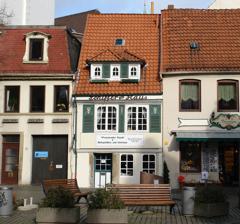
Building: Shipper's House in Bremen
Country: Germany
Year built: 1630
Historic building in Bremen, Germany This article relies largely or entirely on a single source . Relevant discussion may be found on the talk page . Please help improve this article by introducing  citations to additional sources . Find sources: "Shipper's House in Bremen" – news · newspapers · books · scholar · JSTOR ( August 2018 ) The Shipper's House in Bremen, Germany is a building in the oldest district of the Free Hanseatic city of Bremen . The house was registered as an historical monument in 1973 and is in Schnoor . During the last 25 years of the 20th century the house was a private museum . It was an attraction for many visitors including the former German Foreign Minister Hans-Dietrich Genscher . Building history This house was built in 1630 on the southern bank of the Klosterbalge , a medieval tributary of the river Weser . The house was extended in 1750 and around the year 1920. The original truss is largely preserved. It is likely that some beams are about 400 years old. In contrast to some other buildings in the Schnoor, the interstices of the truss are filled with stones. The type of construction can be traced back to the economic position of homeowners: Half-timbered houses with clay and straw roof formed the majority for the homes over centuries. Only rich people who could afford used stones and roof shingles. History of uses The reproduction of a painting in memory of the Battle of Sedan (1870) was to be seen in the former living room of Theodor Dahle During the 19th century the house was an inn with a restaurant on the ground floor and accommodations on the upper floors. From 1919 until the middle of the 20th century there was a business for boat supplies, groceries and food products. After his retirement the owner Theodor Dahle turned the ground floor into a private museum showing an old inn. The museum was expanded around 1975 to the upper floors. In December 2006 the association WeserStrom decided to open office and place of business in this house in order to establish a cooperative to finance a new water power plant in Bremen. The building of this plant was finished in 2011 - but without capital from the cooperative. From September 2007 to January 2009 a shop in the lower two floors offered art and antiques from Bremen and Worpswede . In order to continue business as an Antiquarian bookseller and antique store during the renovation work, an Internet shop on eBay was created which recorded over a period of five years around 100 000 visitors. At the end of August 2011 a group of artists who previously showed their pictures in the gallery "Artemis", Schnoor 15, opened a shop in the ground floor. In July 2012 the gallery changed its name to "Künstlerhaus im Schnoor" (House of Artists in the Schnoor). This gallery closed at the end of December 2012. In January 2013 the house was sold at public auction for about 200,000 Euro . Interior of the Shipper's house, ground floor, collection 2012 View from inside the house, when the sun was shining at 2 p.m. in January 2013 Residents and owners of the house In 1878 the innkeeper Heinrich Lohmann bought the house at a price of 7,950 marks. From 1906 to 1919 the house was owned by a community legacy, which consisted of the following three people there: Marie Anna Lohmann, widow of Heinrich Lohmann Sophie Lohmann, sister of Heinrich Lohmann Luise Höcker, sister of Anna Marie Lohmann From 1919 until 1968 Theodor Dahle was the owner and lived with his wife Johanne Dahle in the upper rooms. In December 2005 the environmental scientist Frank M. Rauch bought the house and developed a virtual museum. Private museum The owner Theodor Dahle turned the ground floor into a reproduction of a historic restaurant. This device was shown around 1975 as a private museum and stayed until the end of 2005 largely preserved. The upper rooms were shown as they were unchanged since the death of Dahle's wife. In connection with an internet shop the new owner developed a virtual museum to show the history of the house. Public visitation take place here on European Heritage Days and other events. Literature Dieter Brand-Kruth: The Schnoor - A Charming District . Bremer Drucksachen Service Klaus Stute, 2000. Der Schnoor in Bremen. A portrait. Texts in German, English, French and Spanish. Edition Temmen, Bremen, 2004. References